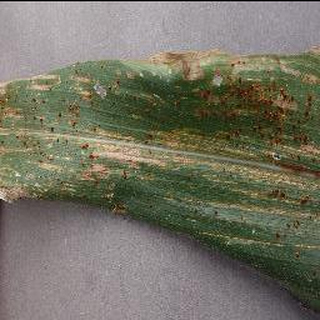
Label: corn_cercospora_leaf_spot